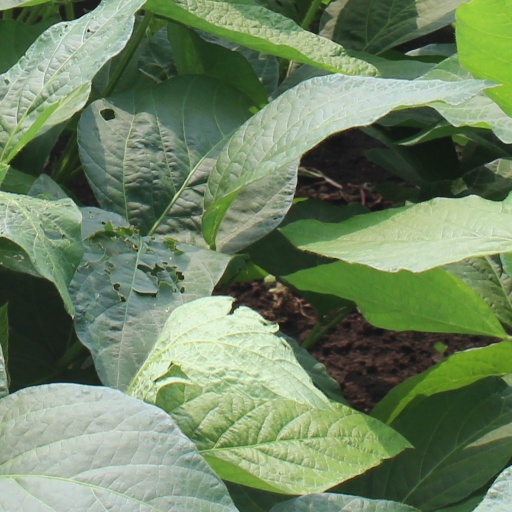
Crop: soybean